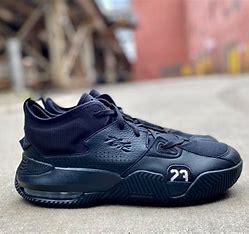
Brand: Jordan
Model: Stay Loyal 2